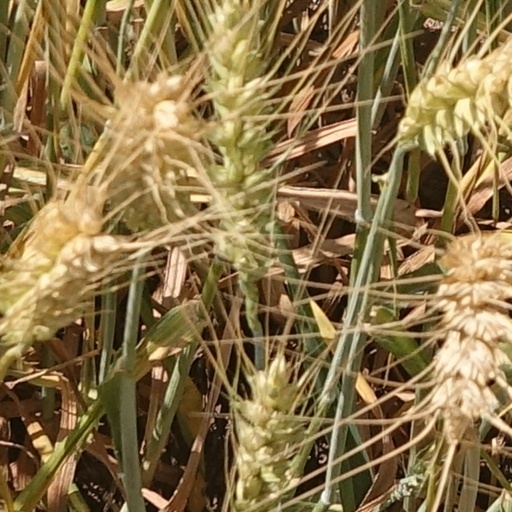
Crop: wheat